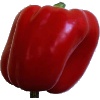
Label: Pepper Red 1